Billy Lange

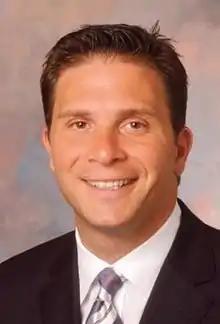

William Lange (born February 11, 1972) is an American college basketball coach, currently the men's head coach at Saint Joseph's University. He was previously an assistant head coach with the Philadelphia 76ers. Prior to joining the 76ers, he was the associate head coach at Villanova University and head coach of the Navy Midshipmen.